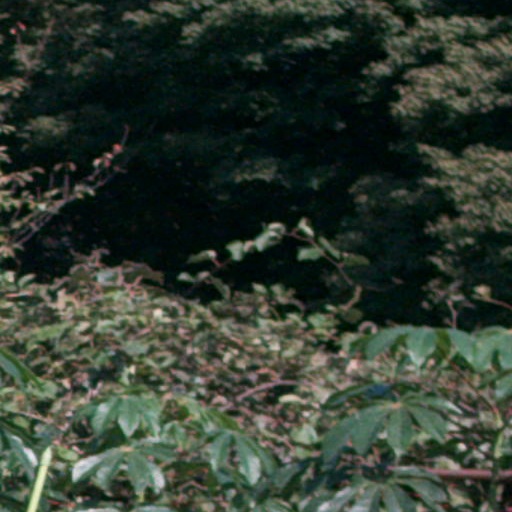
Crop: cassava